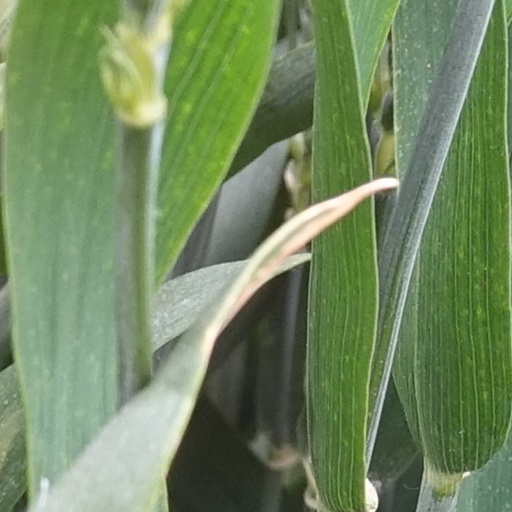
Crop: wheat